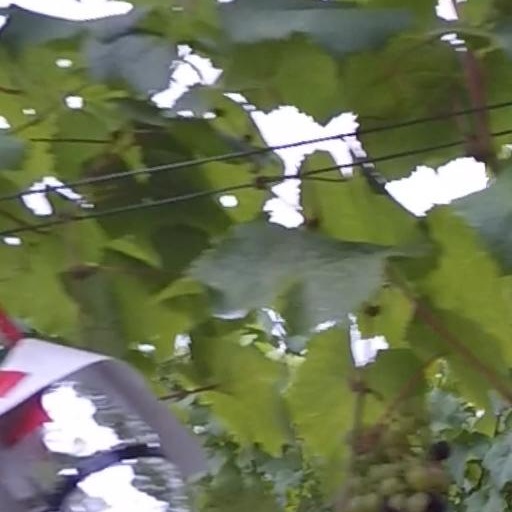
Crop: grape